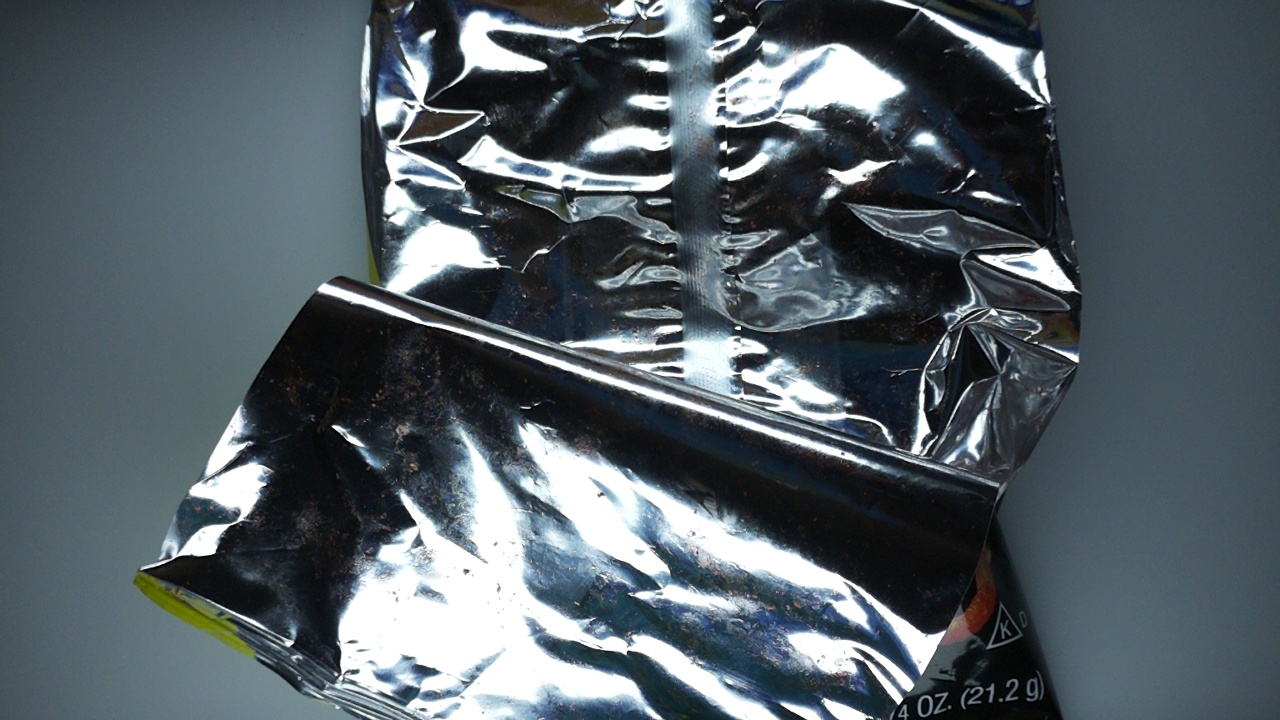
Label: trash